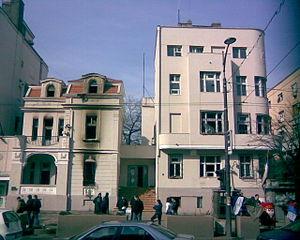
Les manifestations serbes de 2008 se réfèrent à l'ensemble des rassemblements, manifestations et protestations s'étant déroulées en Serbie à la suite de la déclaration d'indépendance du Kosovo du 17 février 2008. Le gouvernement serbe, par l'intermédiaire du premier ministre Vojislav Koštunica, accusa les États-Unis de « violer le droit international en faveur de leurs propres intérêts militaires » et ajouta : « Aujourd'hui la politique de la force pense avoir triomphé en créant un faux État aussi longtemps que le peuple serbe existera, le Kosovo restera serbe ».